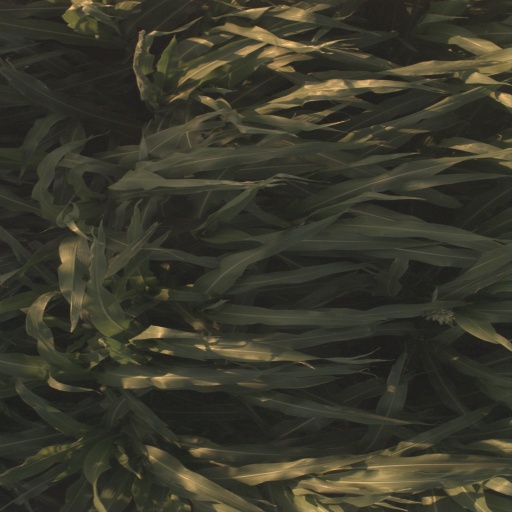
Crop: sorghum